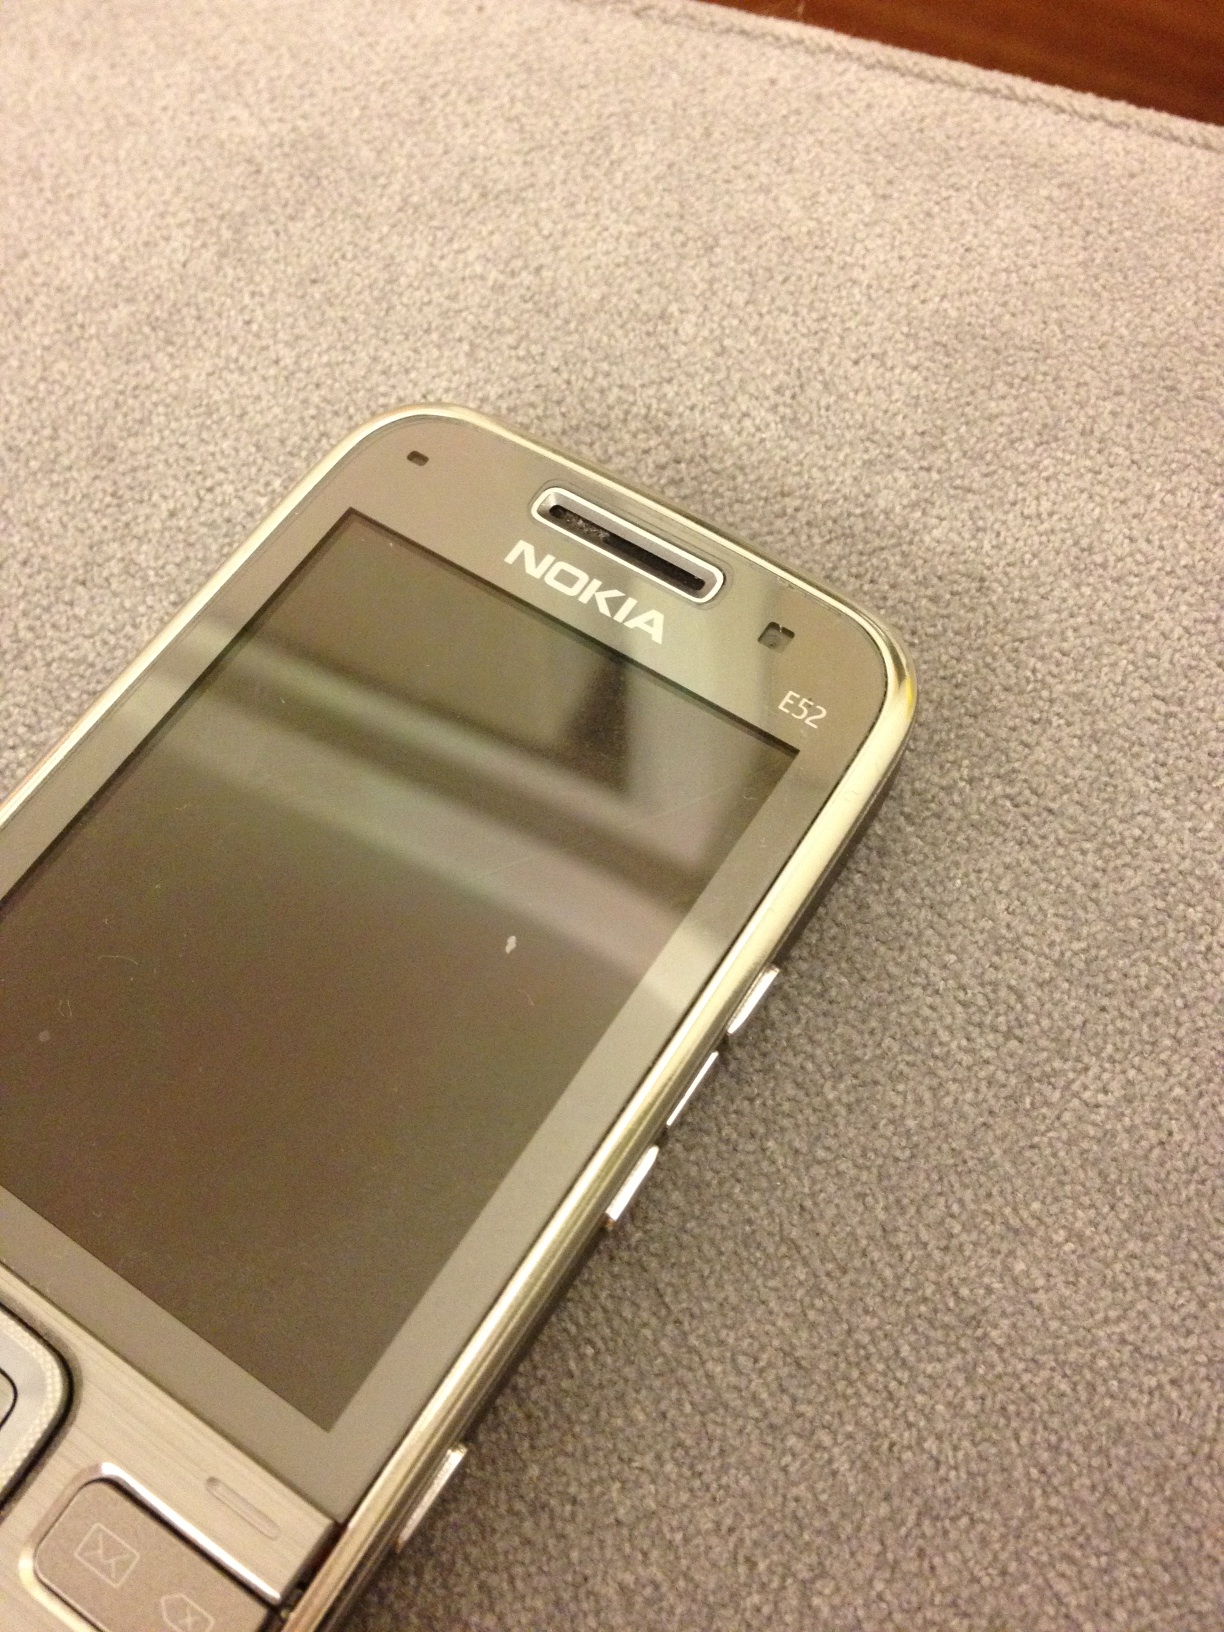Question: What brand of
Answer: nokia